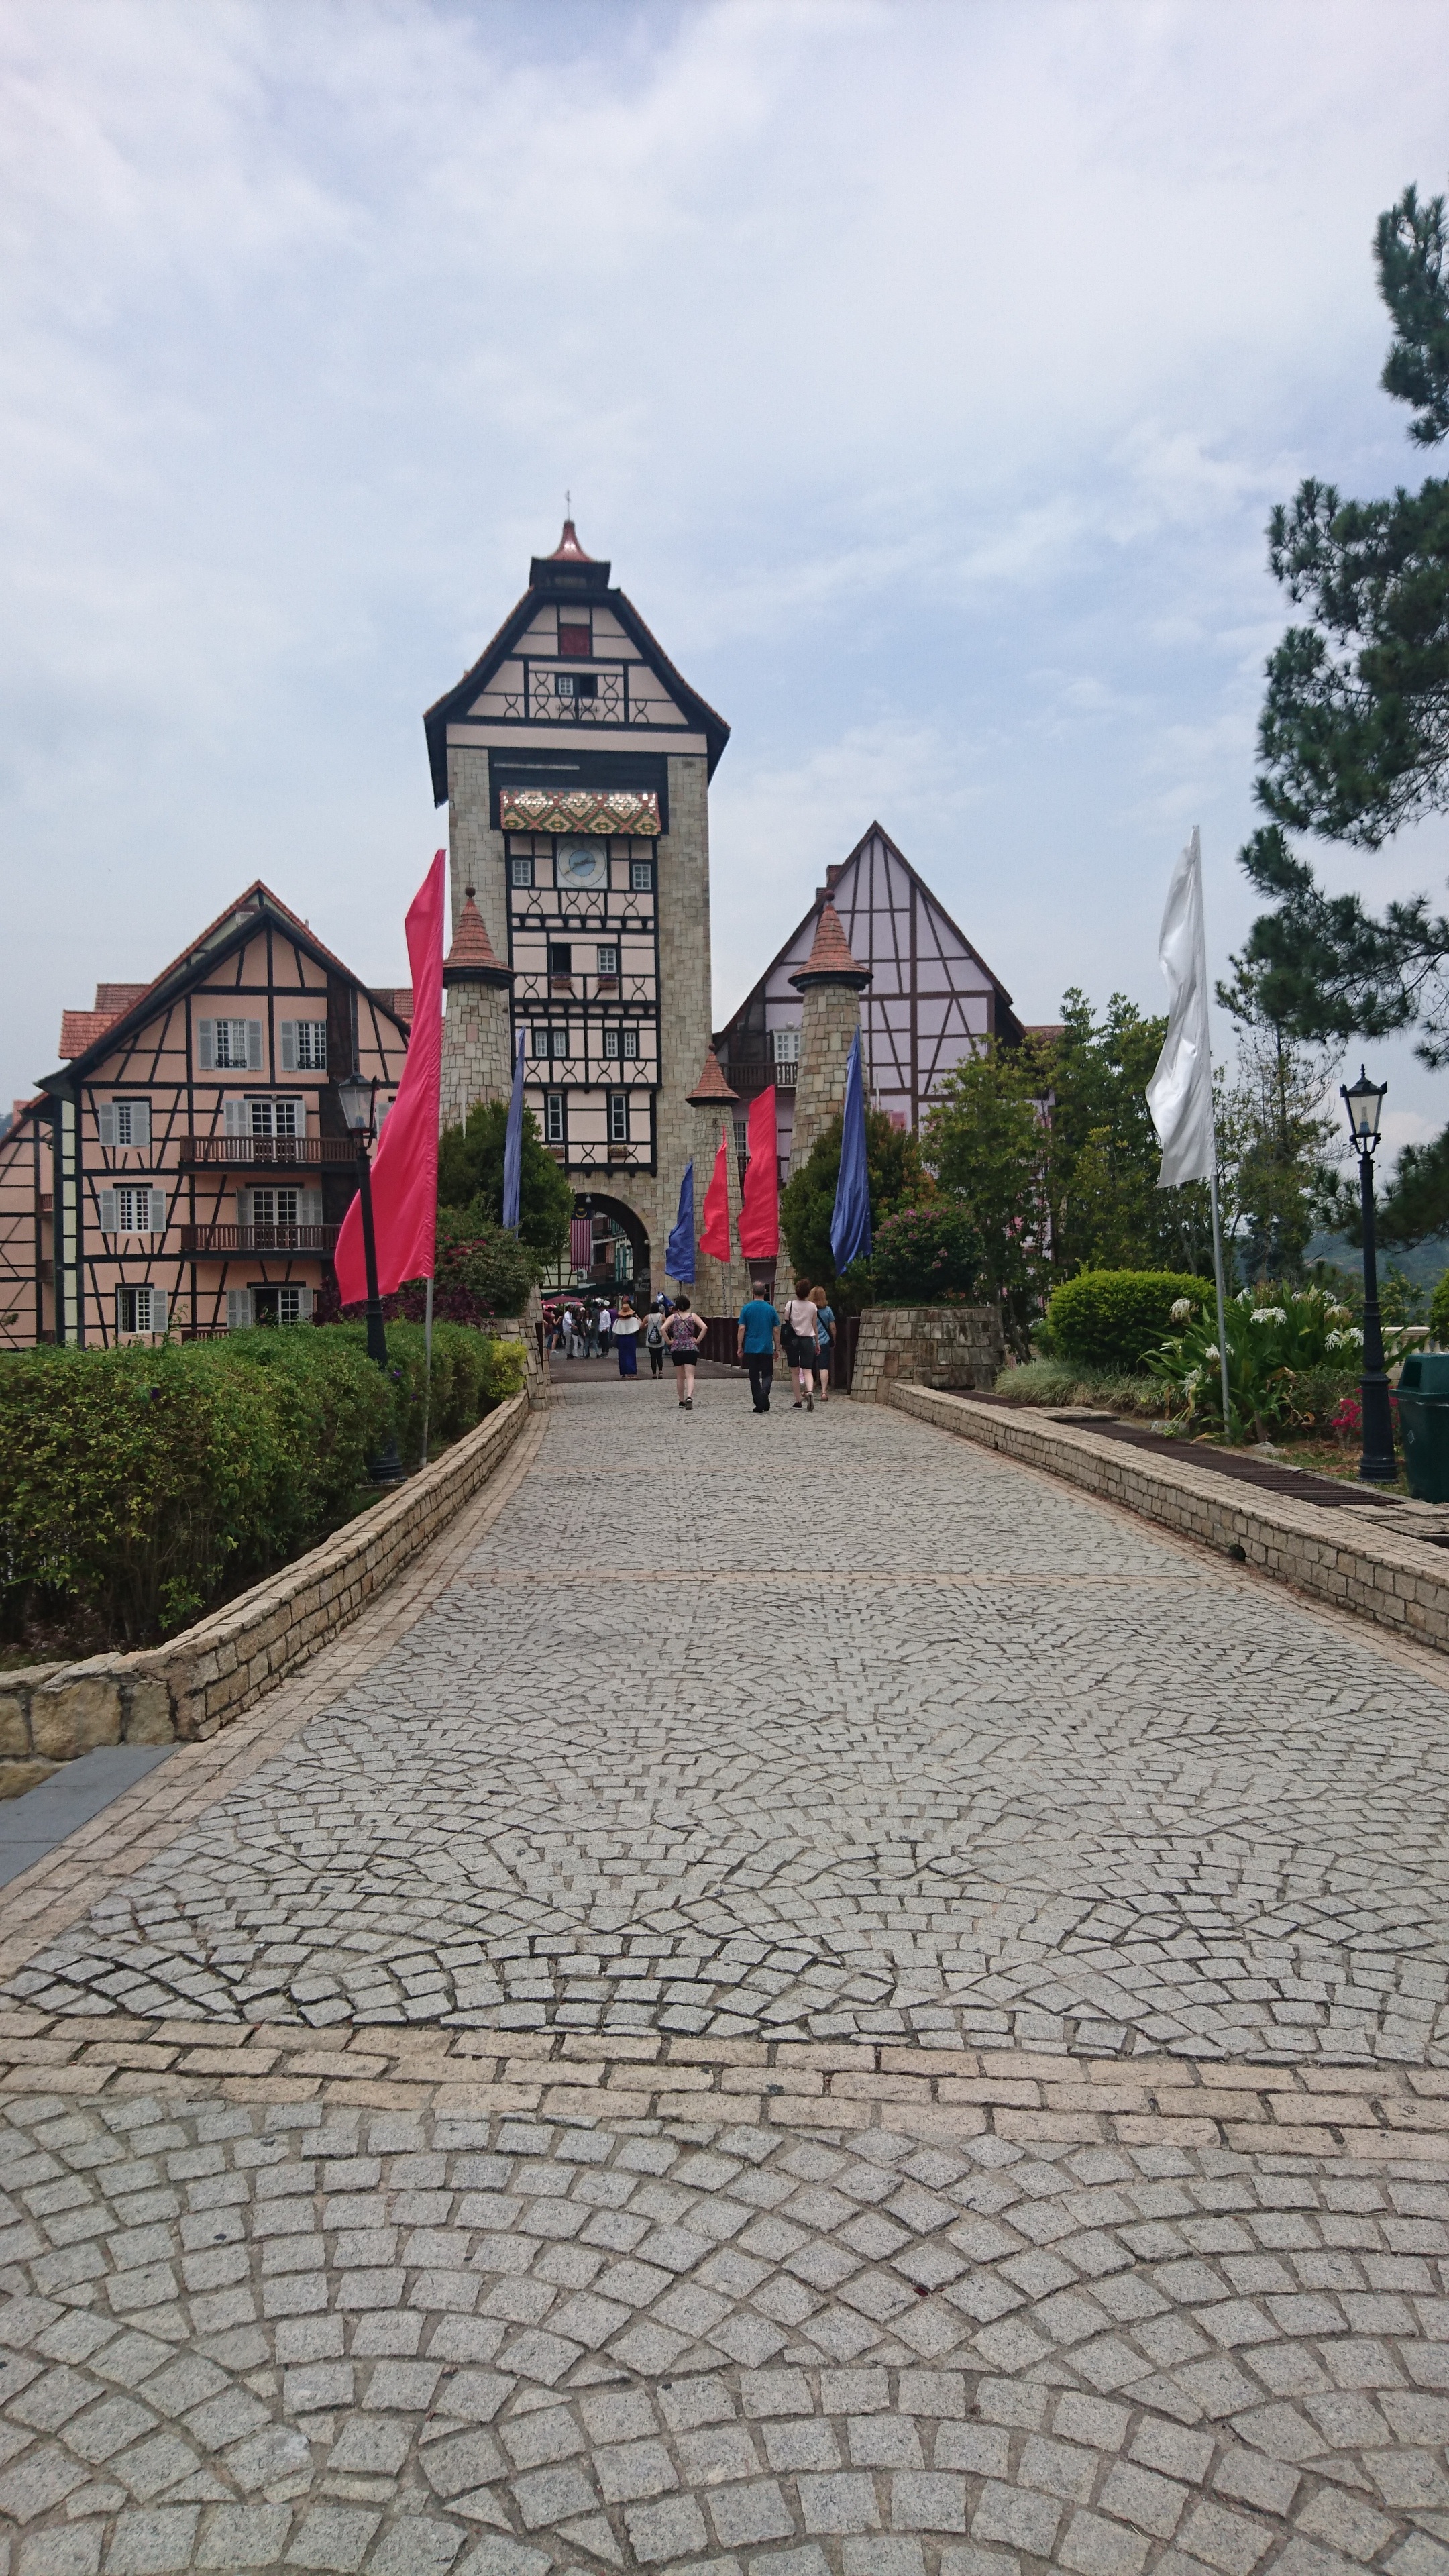
boardwalk, hill, town, walkway, castle, hills, resort, town square, estate, brejaya, malayasia